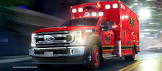
Vehicle type: Cars